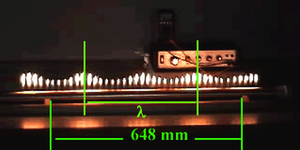
Le Tube de Rubens est une expérience de physique acoustique. Un tube perforé est alimenté par du gaz combustible. Un haut-parleur est placé en face d'une membrane souple qui ferme une extrémité du tube.